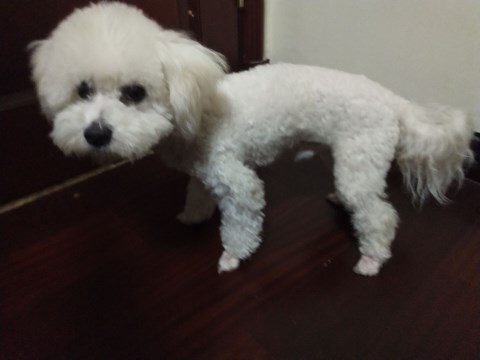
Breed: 3083-n000117-Bichon_Frise